Christian Cage

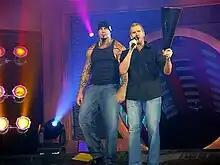
Christian (right) and Tomko (left) were reunited in TNA while in the alliance called Christian's Coalition

After Victory Road, Cage befriended the new number one contender Sting on the July 27 episode of "Impact!" by asking for forgiveness for doubting Sting's agenda by coming to TNA in January of that year. Cage went on to say that he had asked Cornette the week before if he could be in Sting's corner in his match with Jarrett for the NWA World Heavyweight Championship at Hard Justice on August 13, but Cornette had told him he needed Sting's approval. Sting accepted Cage's offer, with interviewer and occasional ring announcer Jeremy Borash announcing Sting's decision in a backstage segment on the August 3 episode of "Impact!". At Hard Justice, Cage was in Sting's corner at Hard Justice as he faced Jarrett (with Scott Steiner in his corner) and during the contest interfered to help Sting win numerous times—as did Steiner for Jarrett—until Cage turned on Sting by taking Jarrett's signature guitar and bashing it over his head—turning heel in the process. Cage then allowed Jarrett to pin Sting and retain the NWA World Heavyweight Championship.